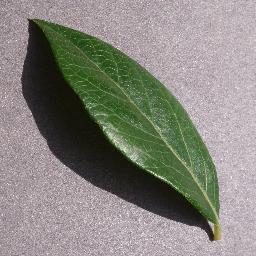
Label: Blueberry___healthy